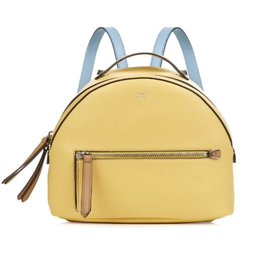
fashion business by leather mini backpack